Question: Where was the photo taken?
Tambaya: A ina aka ɗauka hoton?
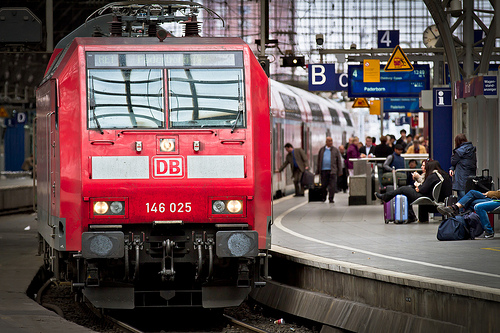
Answer: Train station.
Amsa: Tashar jirgin ƙasa.